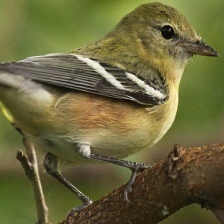
Species: BAY-BREASTED WARBLER
Scientific name: SETOPHAGA CASTANEA